French ironclad Neptune

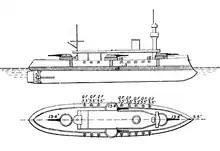
Profile and top views of the "Marceau" class, 1908

"Neptune" was long between perpendiculars, with a beam of and a draft of . She displaced . She was fitted with a pair of pole masts equipped with fighting tops that carried some of her light guns and spotted for her main battery. The crew included 643–651 officers and enlisted men. Her propulsion machinery consisted of four compound steam engines that drove a pair of screw propellers. Steam was provided by twelve coal-burning fire-tube boilers. Her engines were rated to produce for a top speed of .